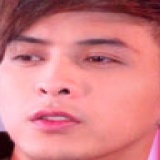
ca sĩ Hồ Quang Hiếu